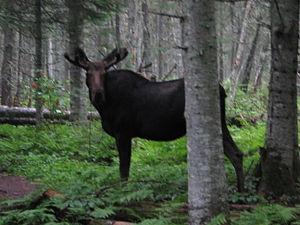
La réserve faunique de Matane fait partie du réseau des réserves fauniques du Québec gérées par la Société des établissements de plein air du Québec. Elle fut créée en 1962 par le Gouvernement du Québec lors de l'achat de son territoire auprès d'une compagnie d'exploitation forestière.